King Arthur's Gold

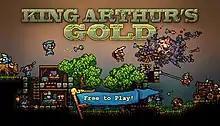

King Arthur's Gold is a free online action game developed and published by Transhuman Design for Windows, Mac and Linux.